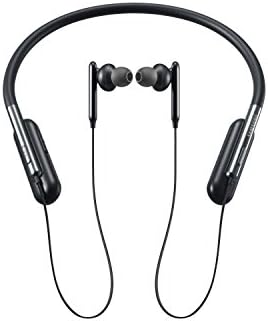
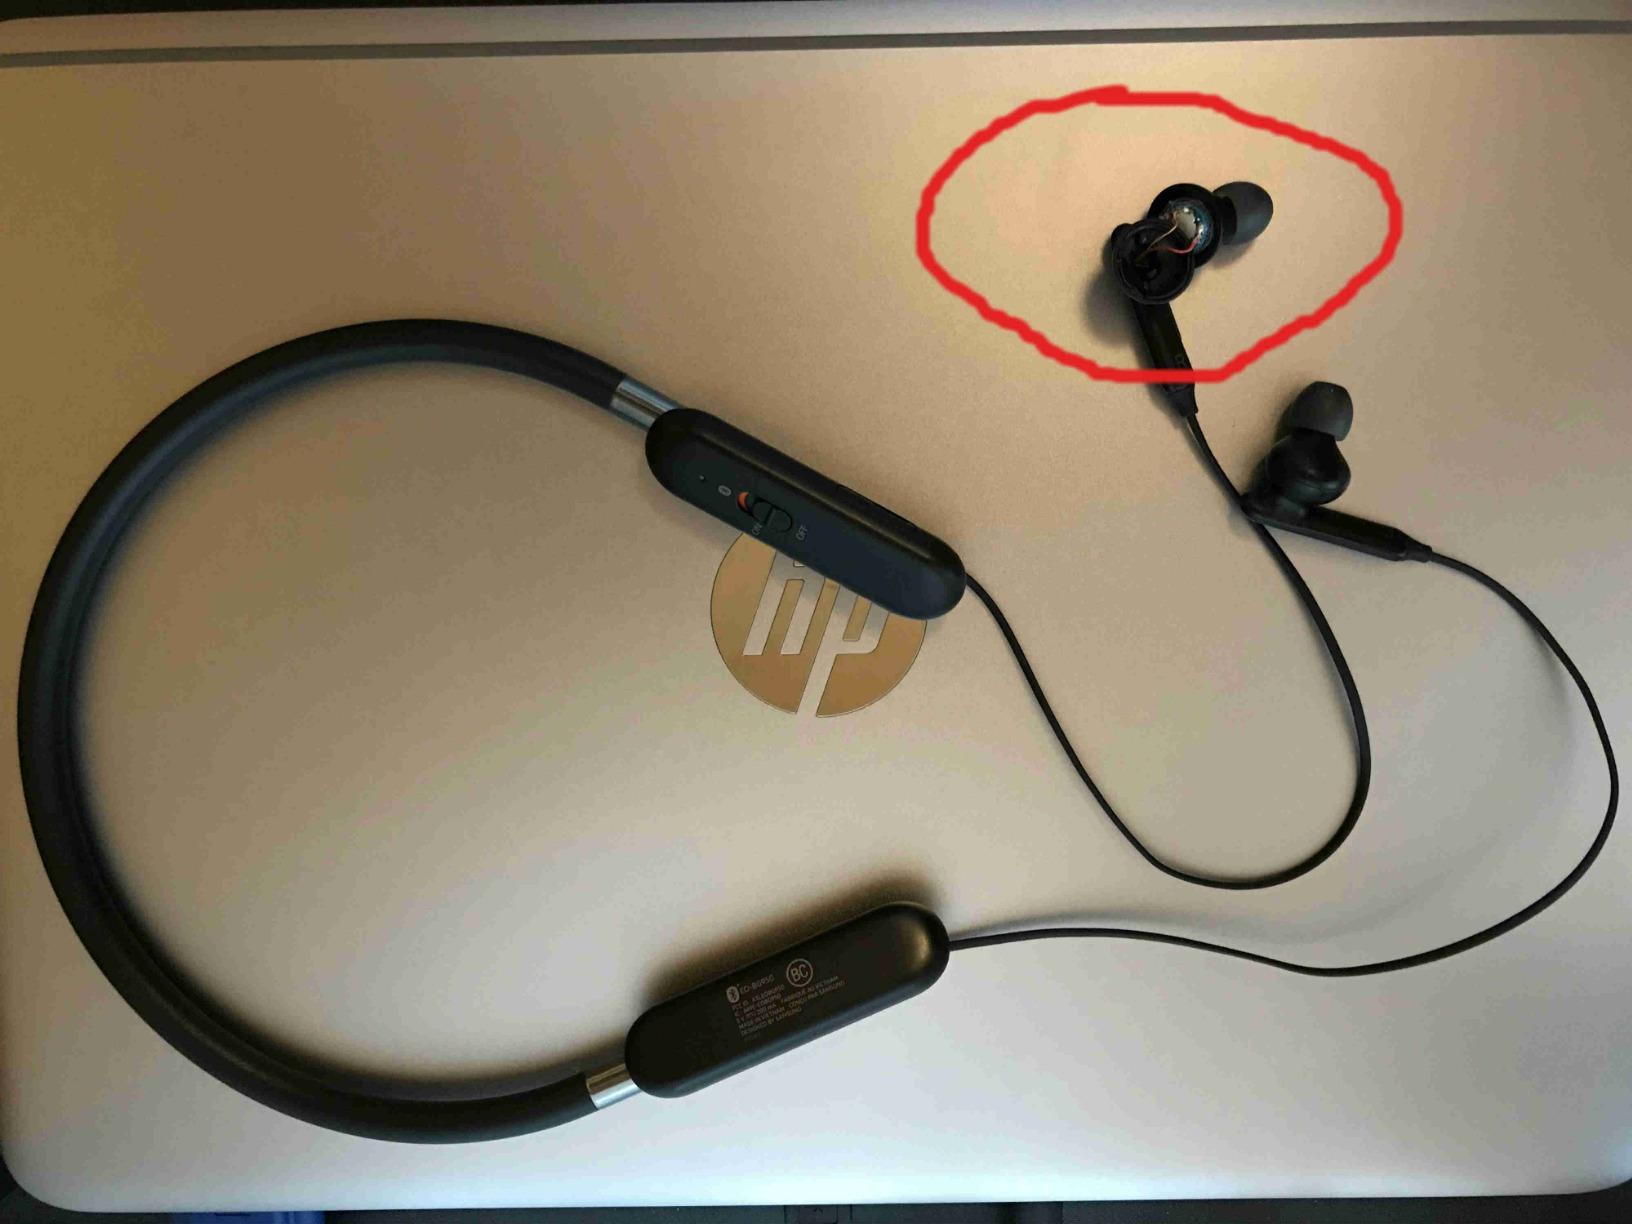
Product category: headphones
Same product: yes